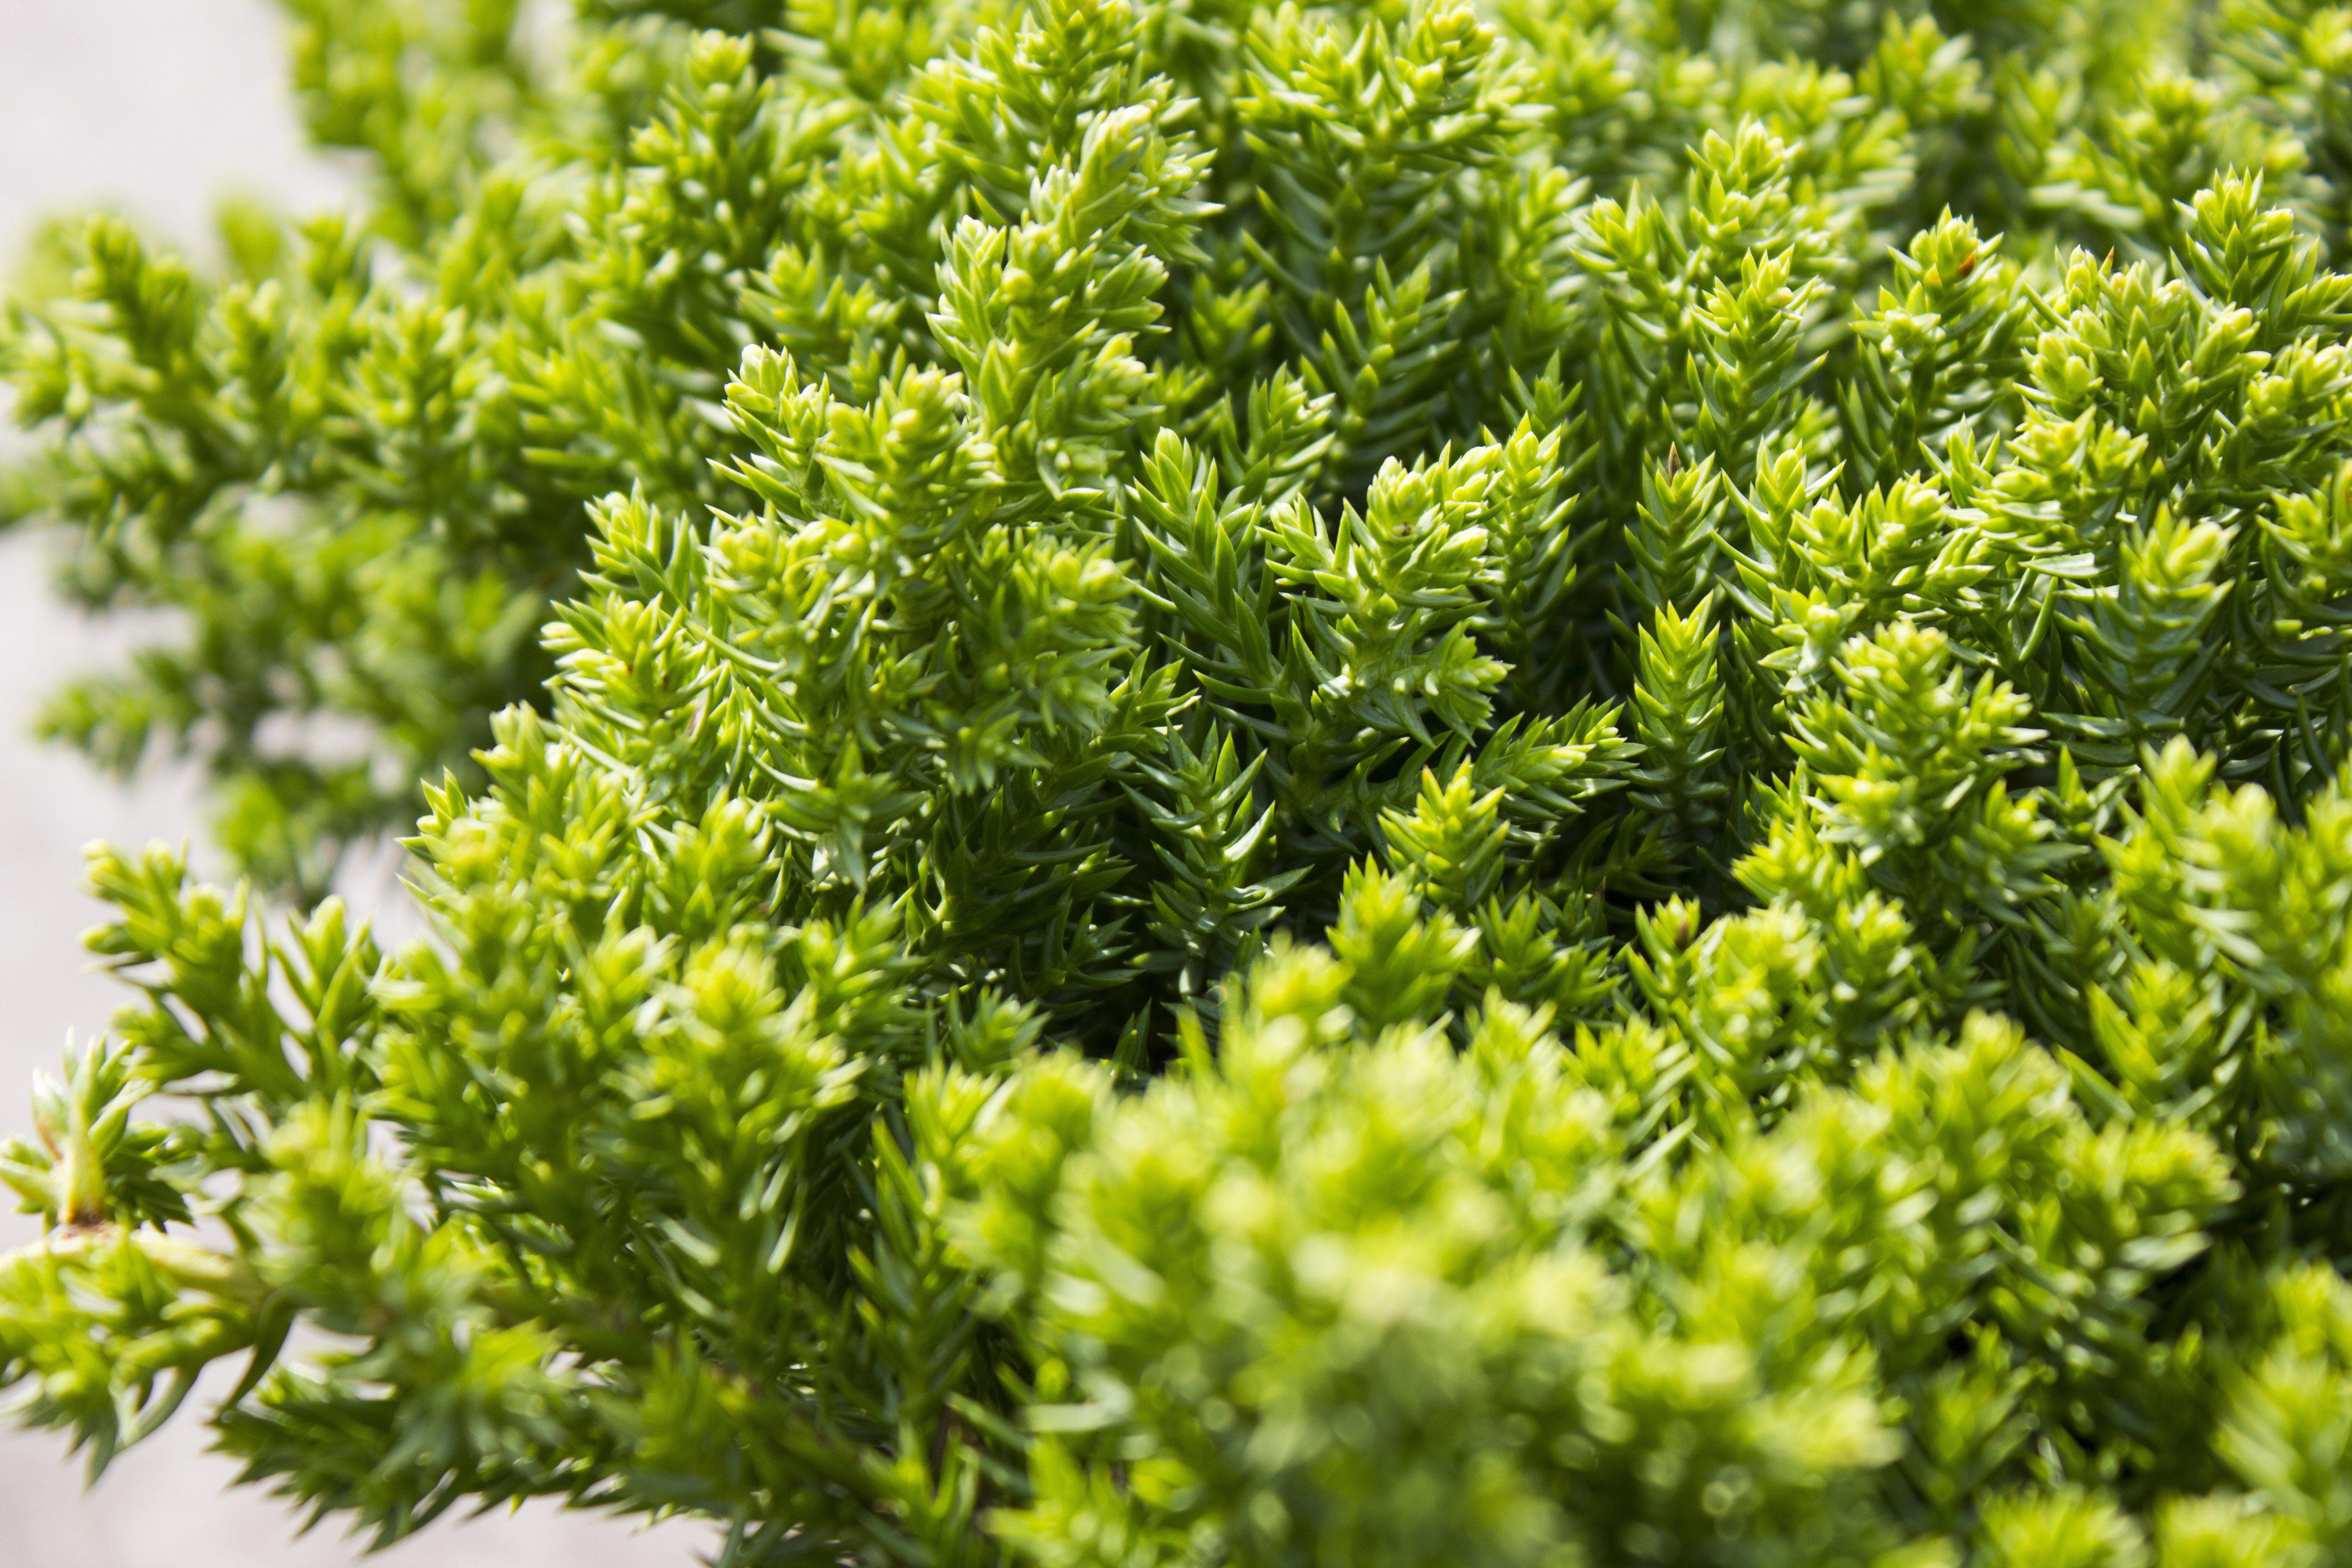
natural, green, leaf, plant, vegetation, larch, terrestrial plant, evergreen, groundcover, shortstraw pine, flowering plant, shrub, grass, subshrub, Prostrate Juniper, conifer, herb, non vascular land plant, flower, fir, pine family, pine, annual plant, liverwort, twig, stonecrop family